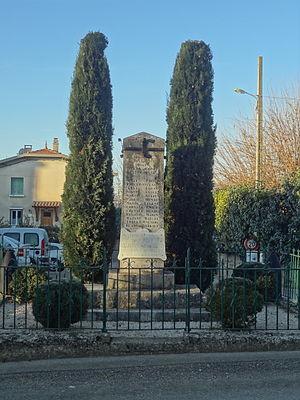
Thèze est une commune française située dans le département des Alpes-de-Haute-Provence, en région Provence-Alpes-Côte d'Azur.